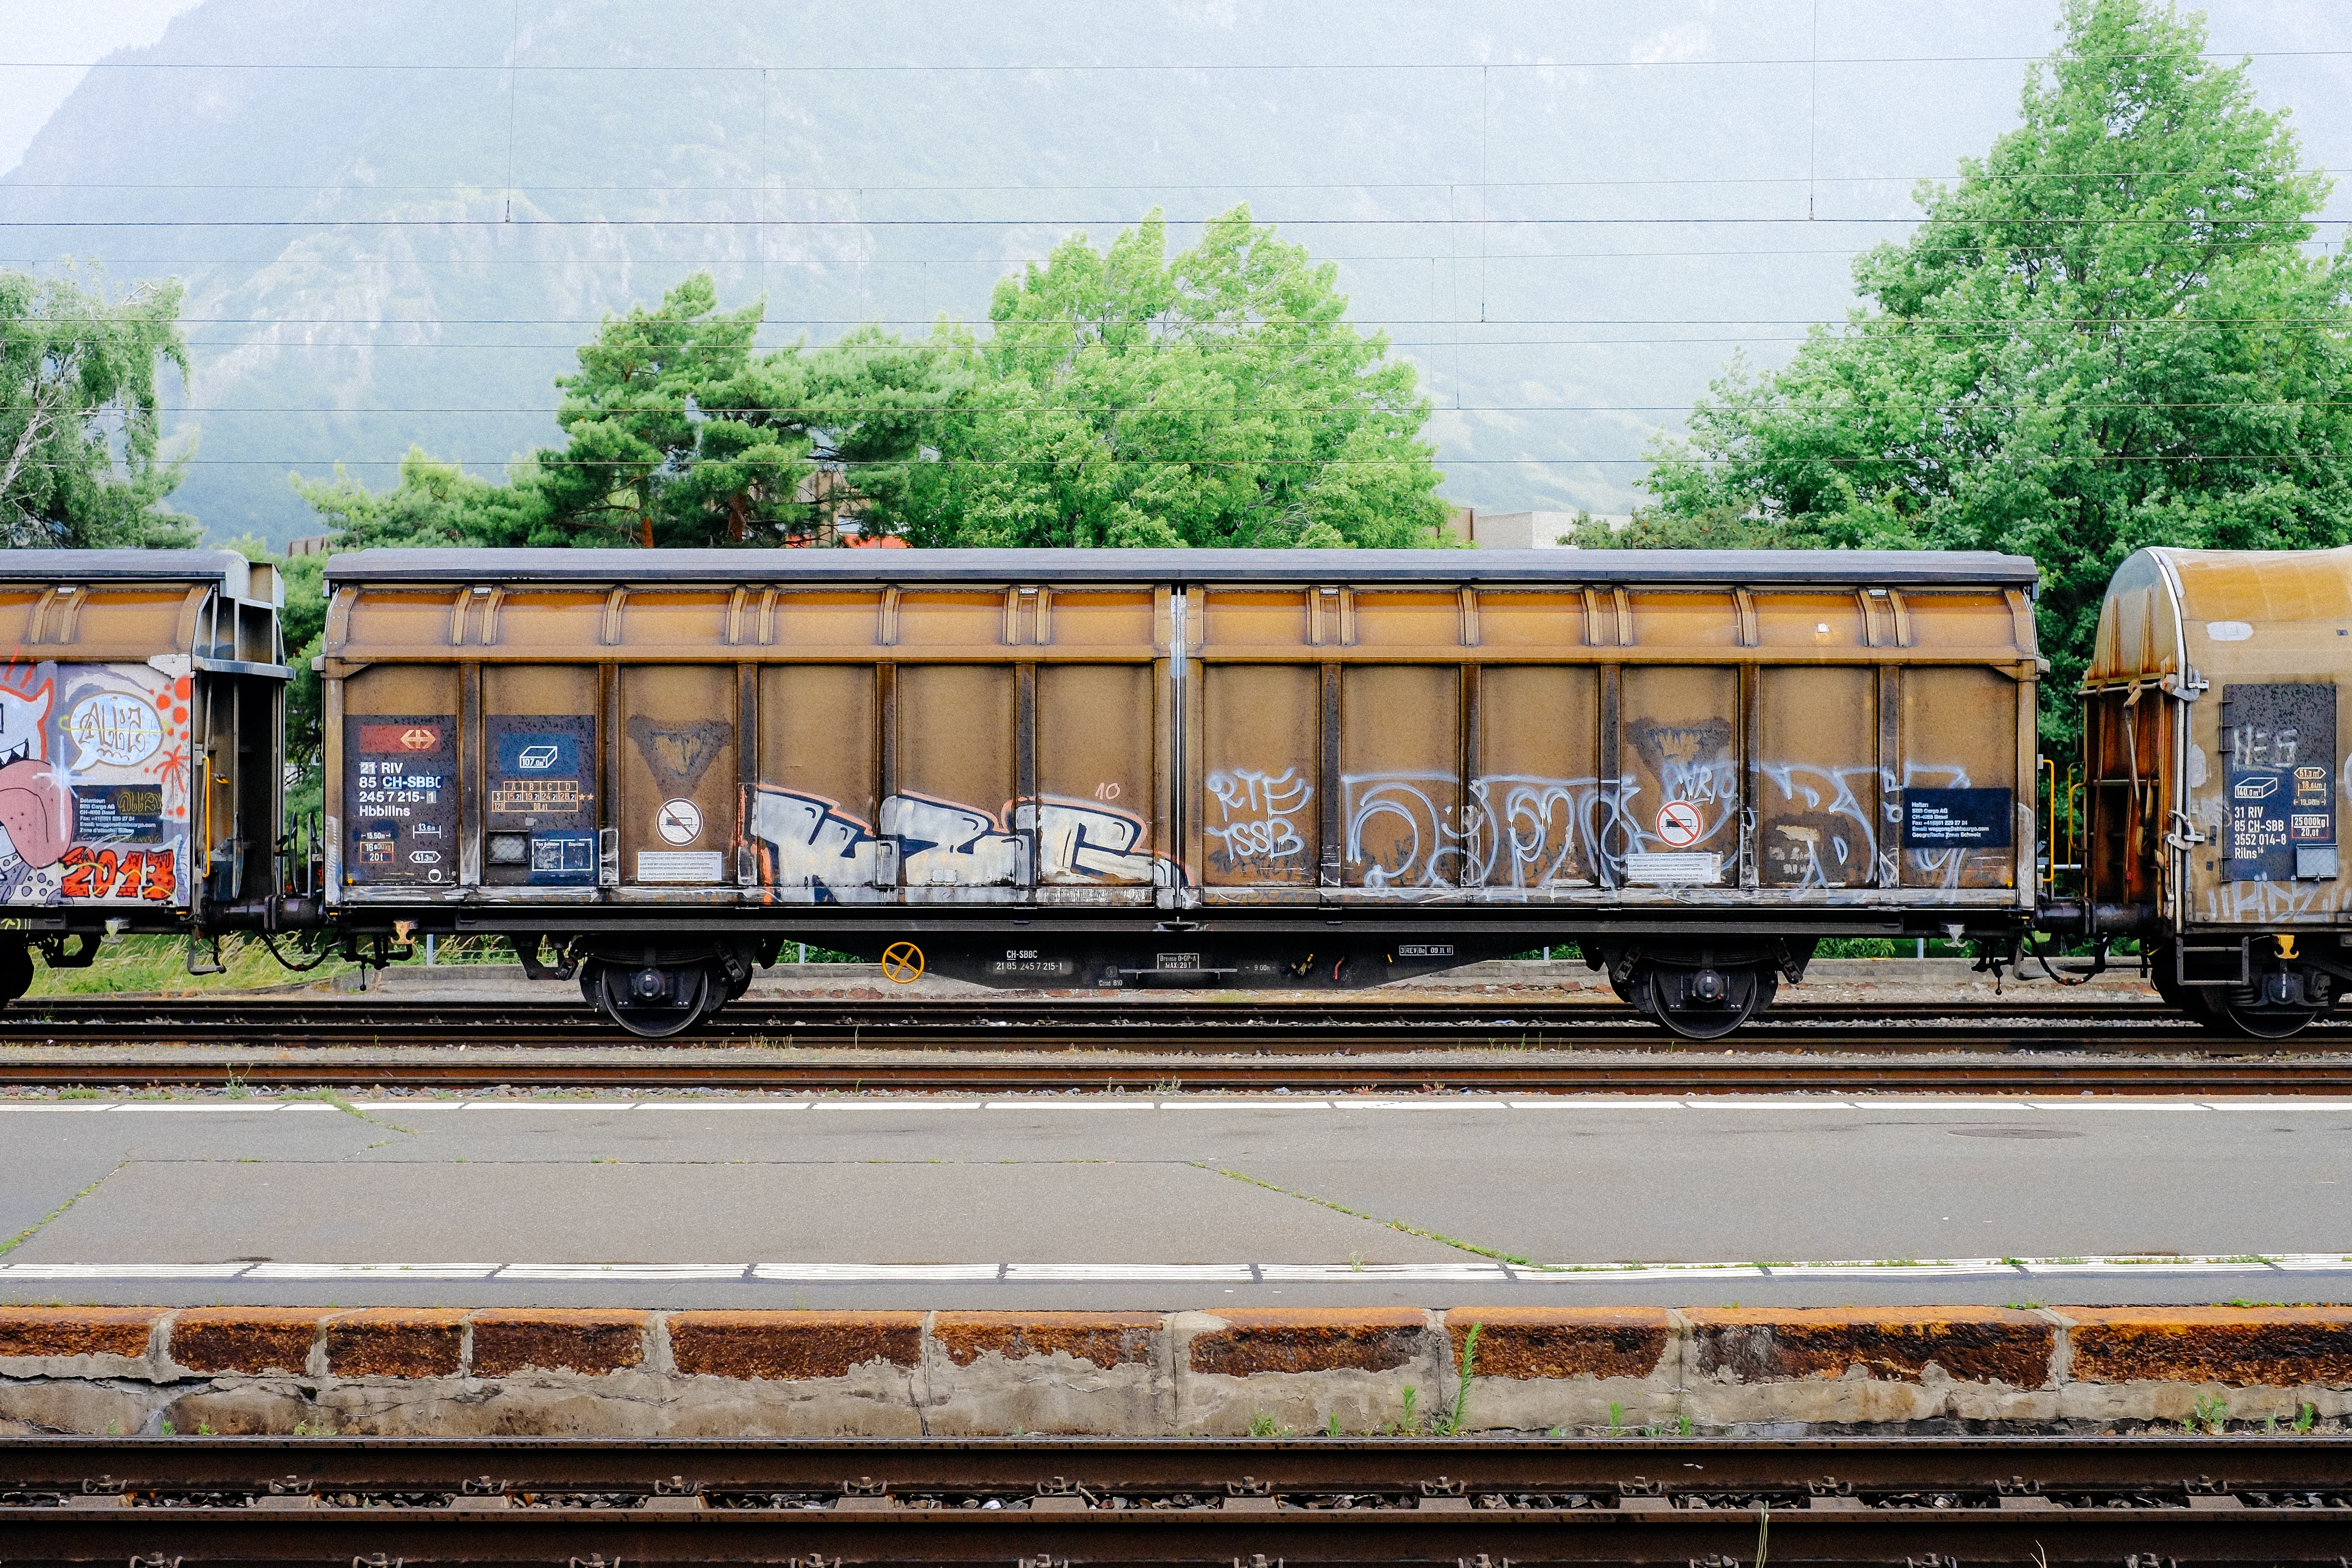
track, railway, railroad, car, wagon, cloudy, old, rail, train, travel, steel, transportation, transport, construction, truck, vehicle, equipment, spray, metal, station, industrial, machine, industry, freight, black, graffiti, material, public transport, energy, trees, carry, leaves, power, locomotive, geology, cargo, spray paint, dump, iron, large, mine, ore, heavy, load, coal, dig, tagging, gang, fuel, passenger, mineral, rail transport, land vehicle, freight car, rolling stock, metropolitan area, railroad car, passenger car